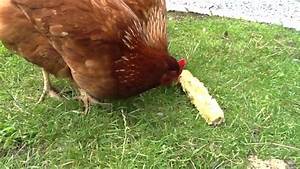
Label: gallina